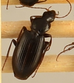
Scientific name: Calathus advena
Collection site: Rocky Mountains NEON (RMNP), plot RMNP_014